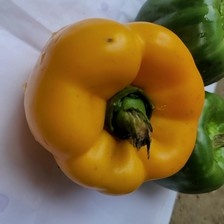
Label: capsicum